Hungary

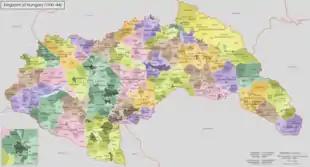
Kingdom of Hungary, 1941–1944

On 15 March 1848, mass demonstrations in Pest and Buda enabled Hungarian reformists to push through a list of 12 demands. Under Governor and President Lajos Kossuth and Prime Minister Lajos Batthyány, the House of Habsburg was dethroned. The Habsburg ruler and his advisors skillfully manipulated the Croatian, Serbian and Romanian peasantry, led by priests and officers firmly loyal to the Habsburgs, into rebelling against the Hungarian government, though the Hungarians were supported by the vast majority of the Slovak, German and Rusyn nationalities and by all the Jews of the kingdom, as well as by a large number of Polish, Austrian and Italian volunteers. In July 1849 the Hungarian Parliament proclaimed and enacted the first laws of ethnic and minority rights in the world. Many members of the nationalities gained the coveted highest positions within the Hungarian Army, like János Damjanich and Józef Bem. The Hungarian forces ("Honvédség") defeated Austrian armies. To counter the successes of the Hungarian revolutionary army, Habsburg Emperor Franz Joseph I asked for help from the "Gendarme of Europe", Tsar Nicholas I, whose Russian armies invaded Hungary. This made Artúr Görgey surrender in August 1849. The leader of the Austrian army, Julius Jacob von Haynau, became governor of Hungary for a few months and ordered the execution of the 13 Martyrs of Arad, leaders of the Hungarian army, and Prime Minister Batthyány in October 1849. Kossuth escaped into exile. Following the war of 1848–1849, the whole country was in "passive resistance".